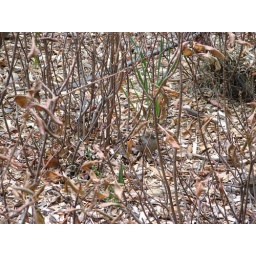
bird in the grass